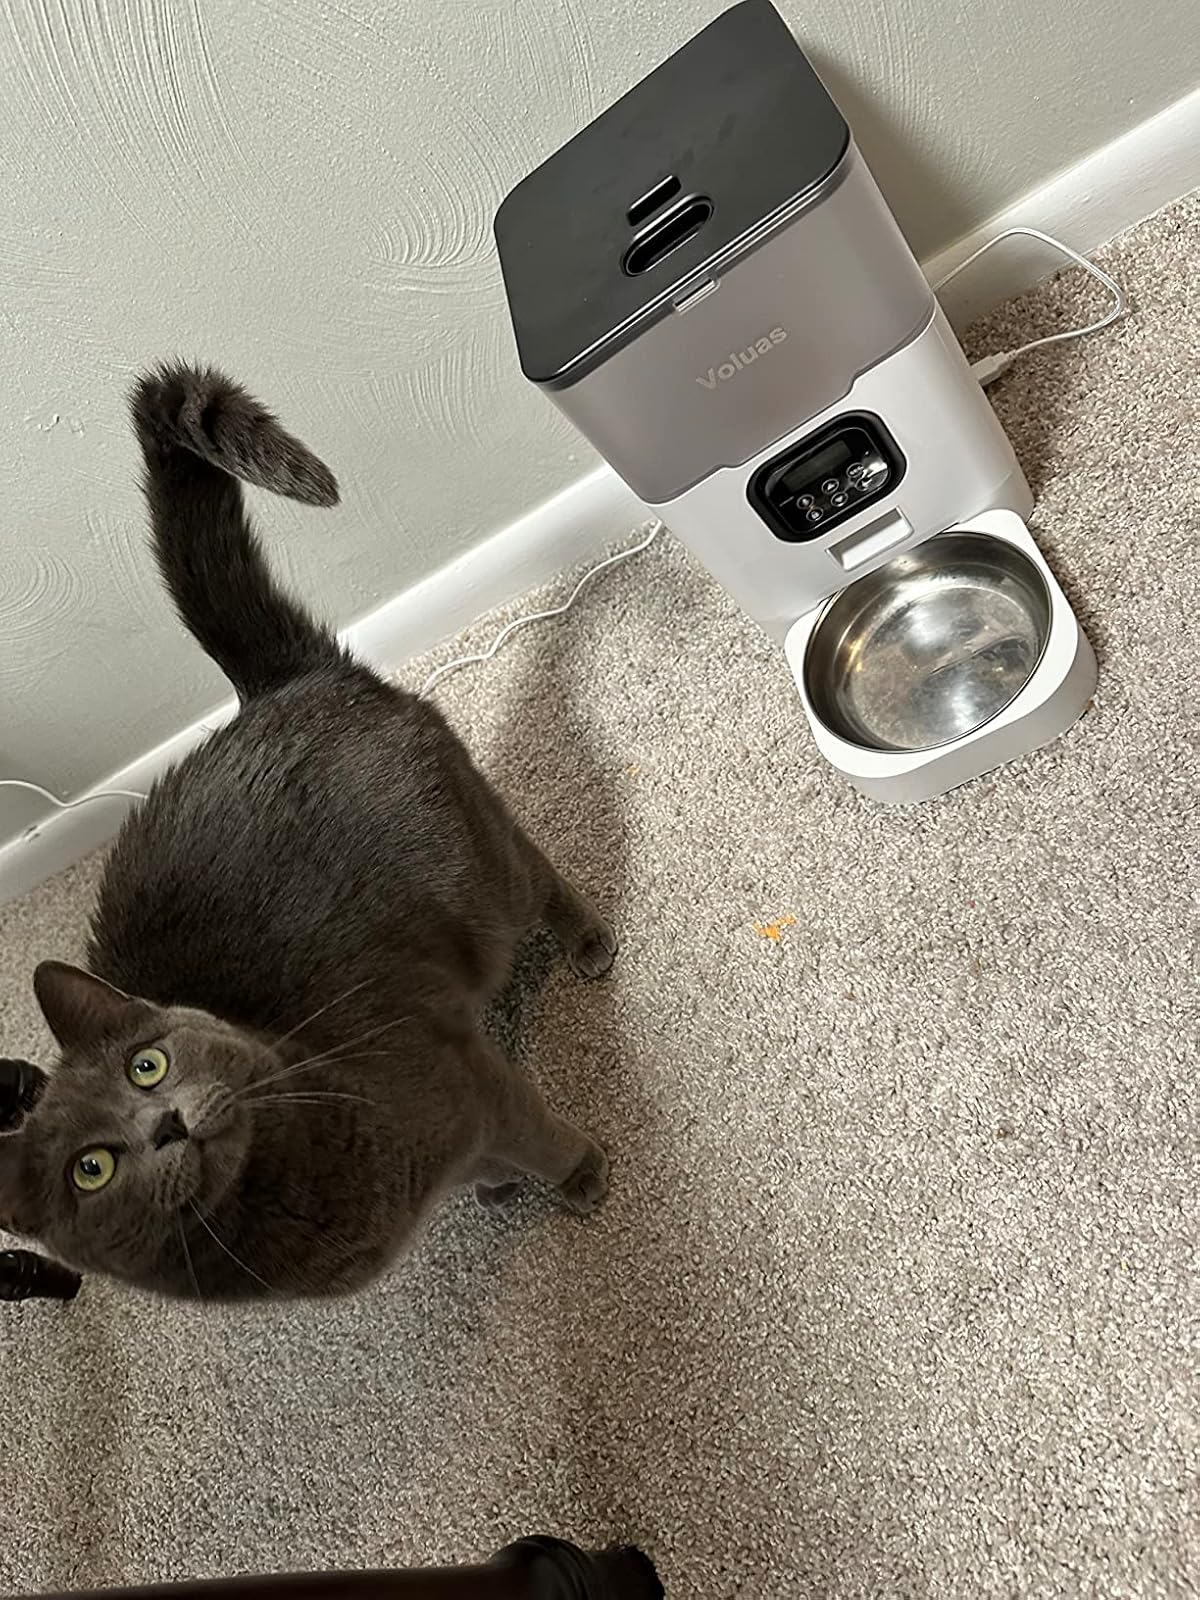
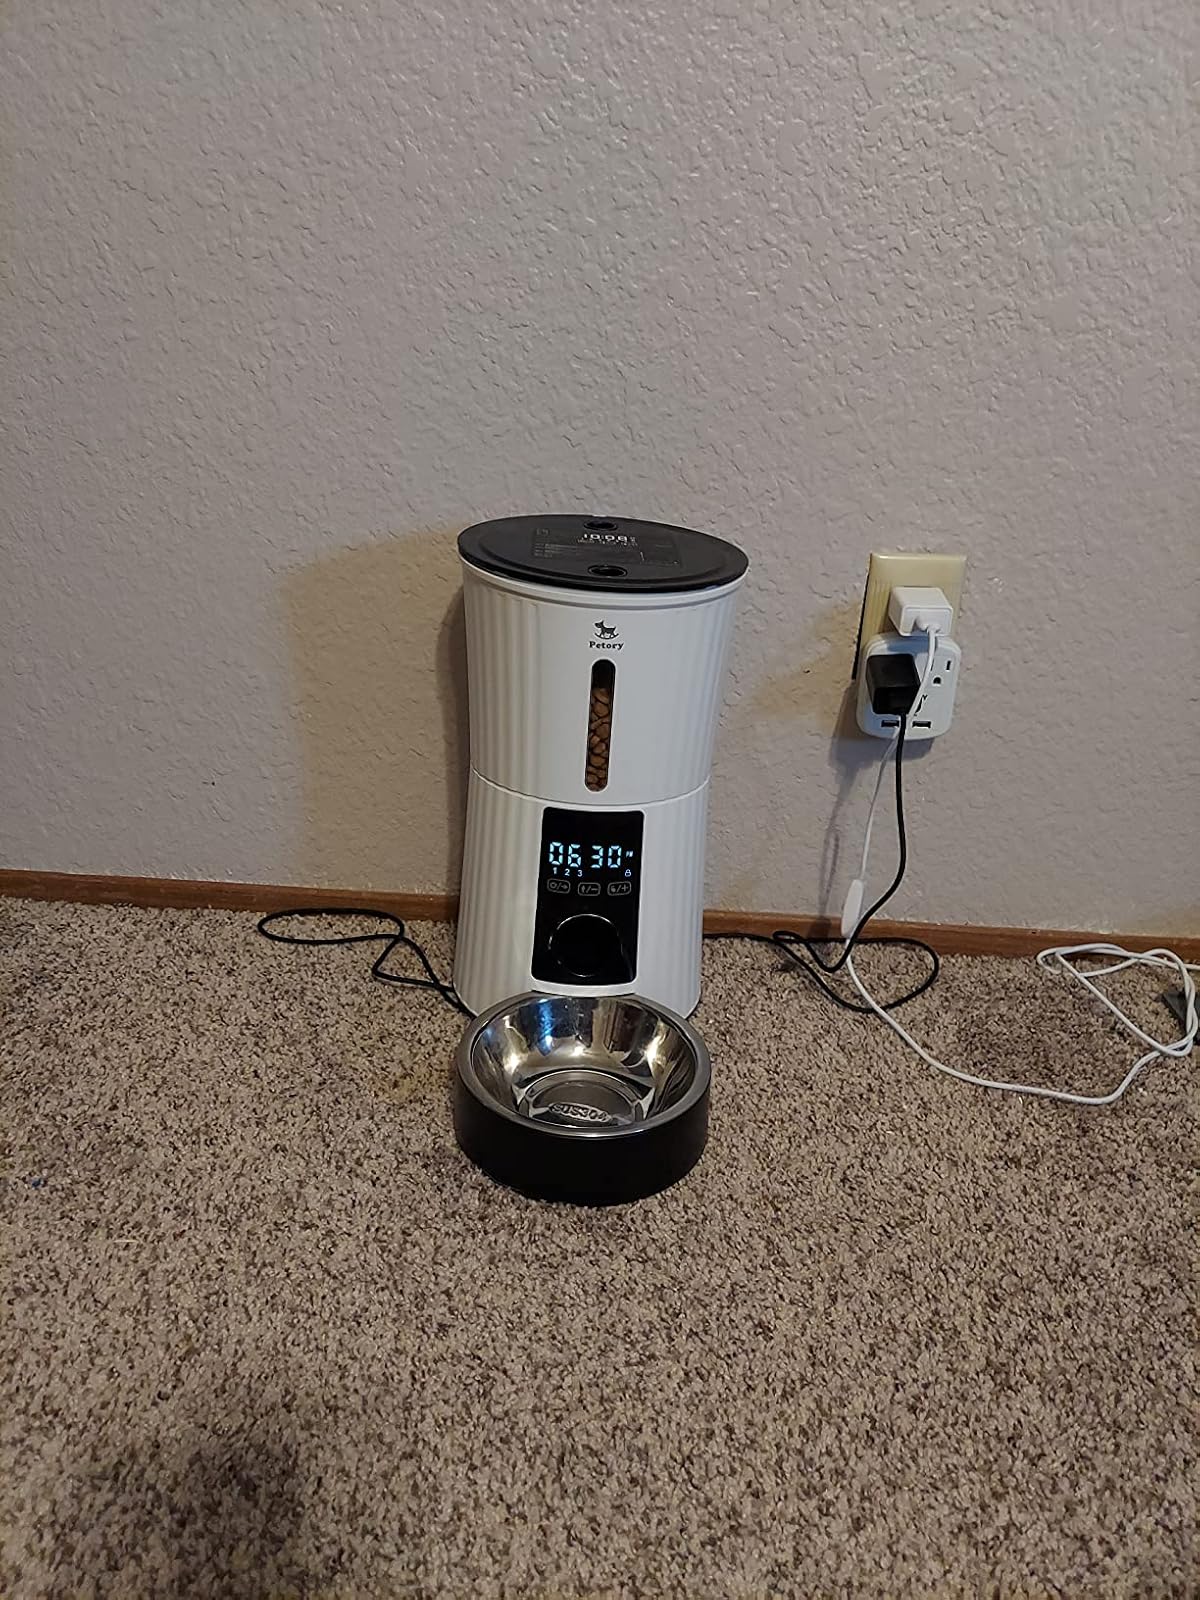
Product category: items_feeder
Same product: no